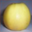
Label: apple